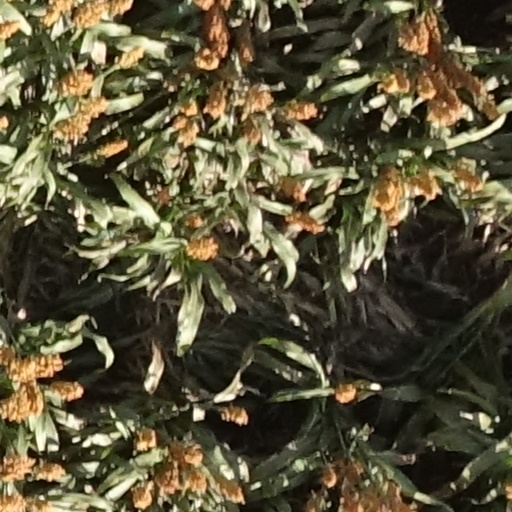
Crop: sorghum